Lobbying in South Australia

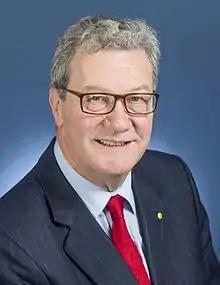
Alexander Downer

Lobbying in South Australia is a growing activity, by which organizations or individuals attempt to influence the Government of South Australia in its policy, regulation and law-making. Since 1 December 2009, lobbyists commercially operating on behalf of third party interests are required to join a register and must also comply with a Code of Conduct. The register is available to the public via the website of the Department of the Premier and Cabinet, and lists the names of registered entities, their employed lobbyists and their clients. As of April 2015, sixty-five different entities are listed on the register, with notable examples including Bespoke Approach and Barker Wentworth.